Berthold Neumoegen

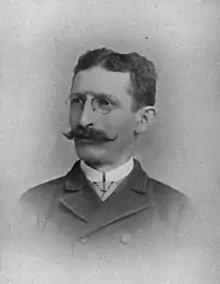

Berthold Neumoegen (November 19, 1845 – January 21, 1895) was a German-born American stock-market investor and amateur entomologist who specialized in the Lepidoptera.